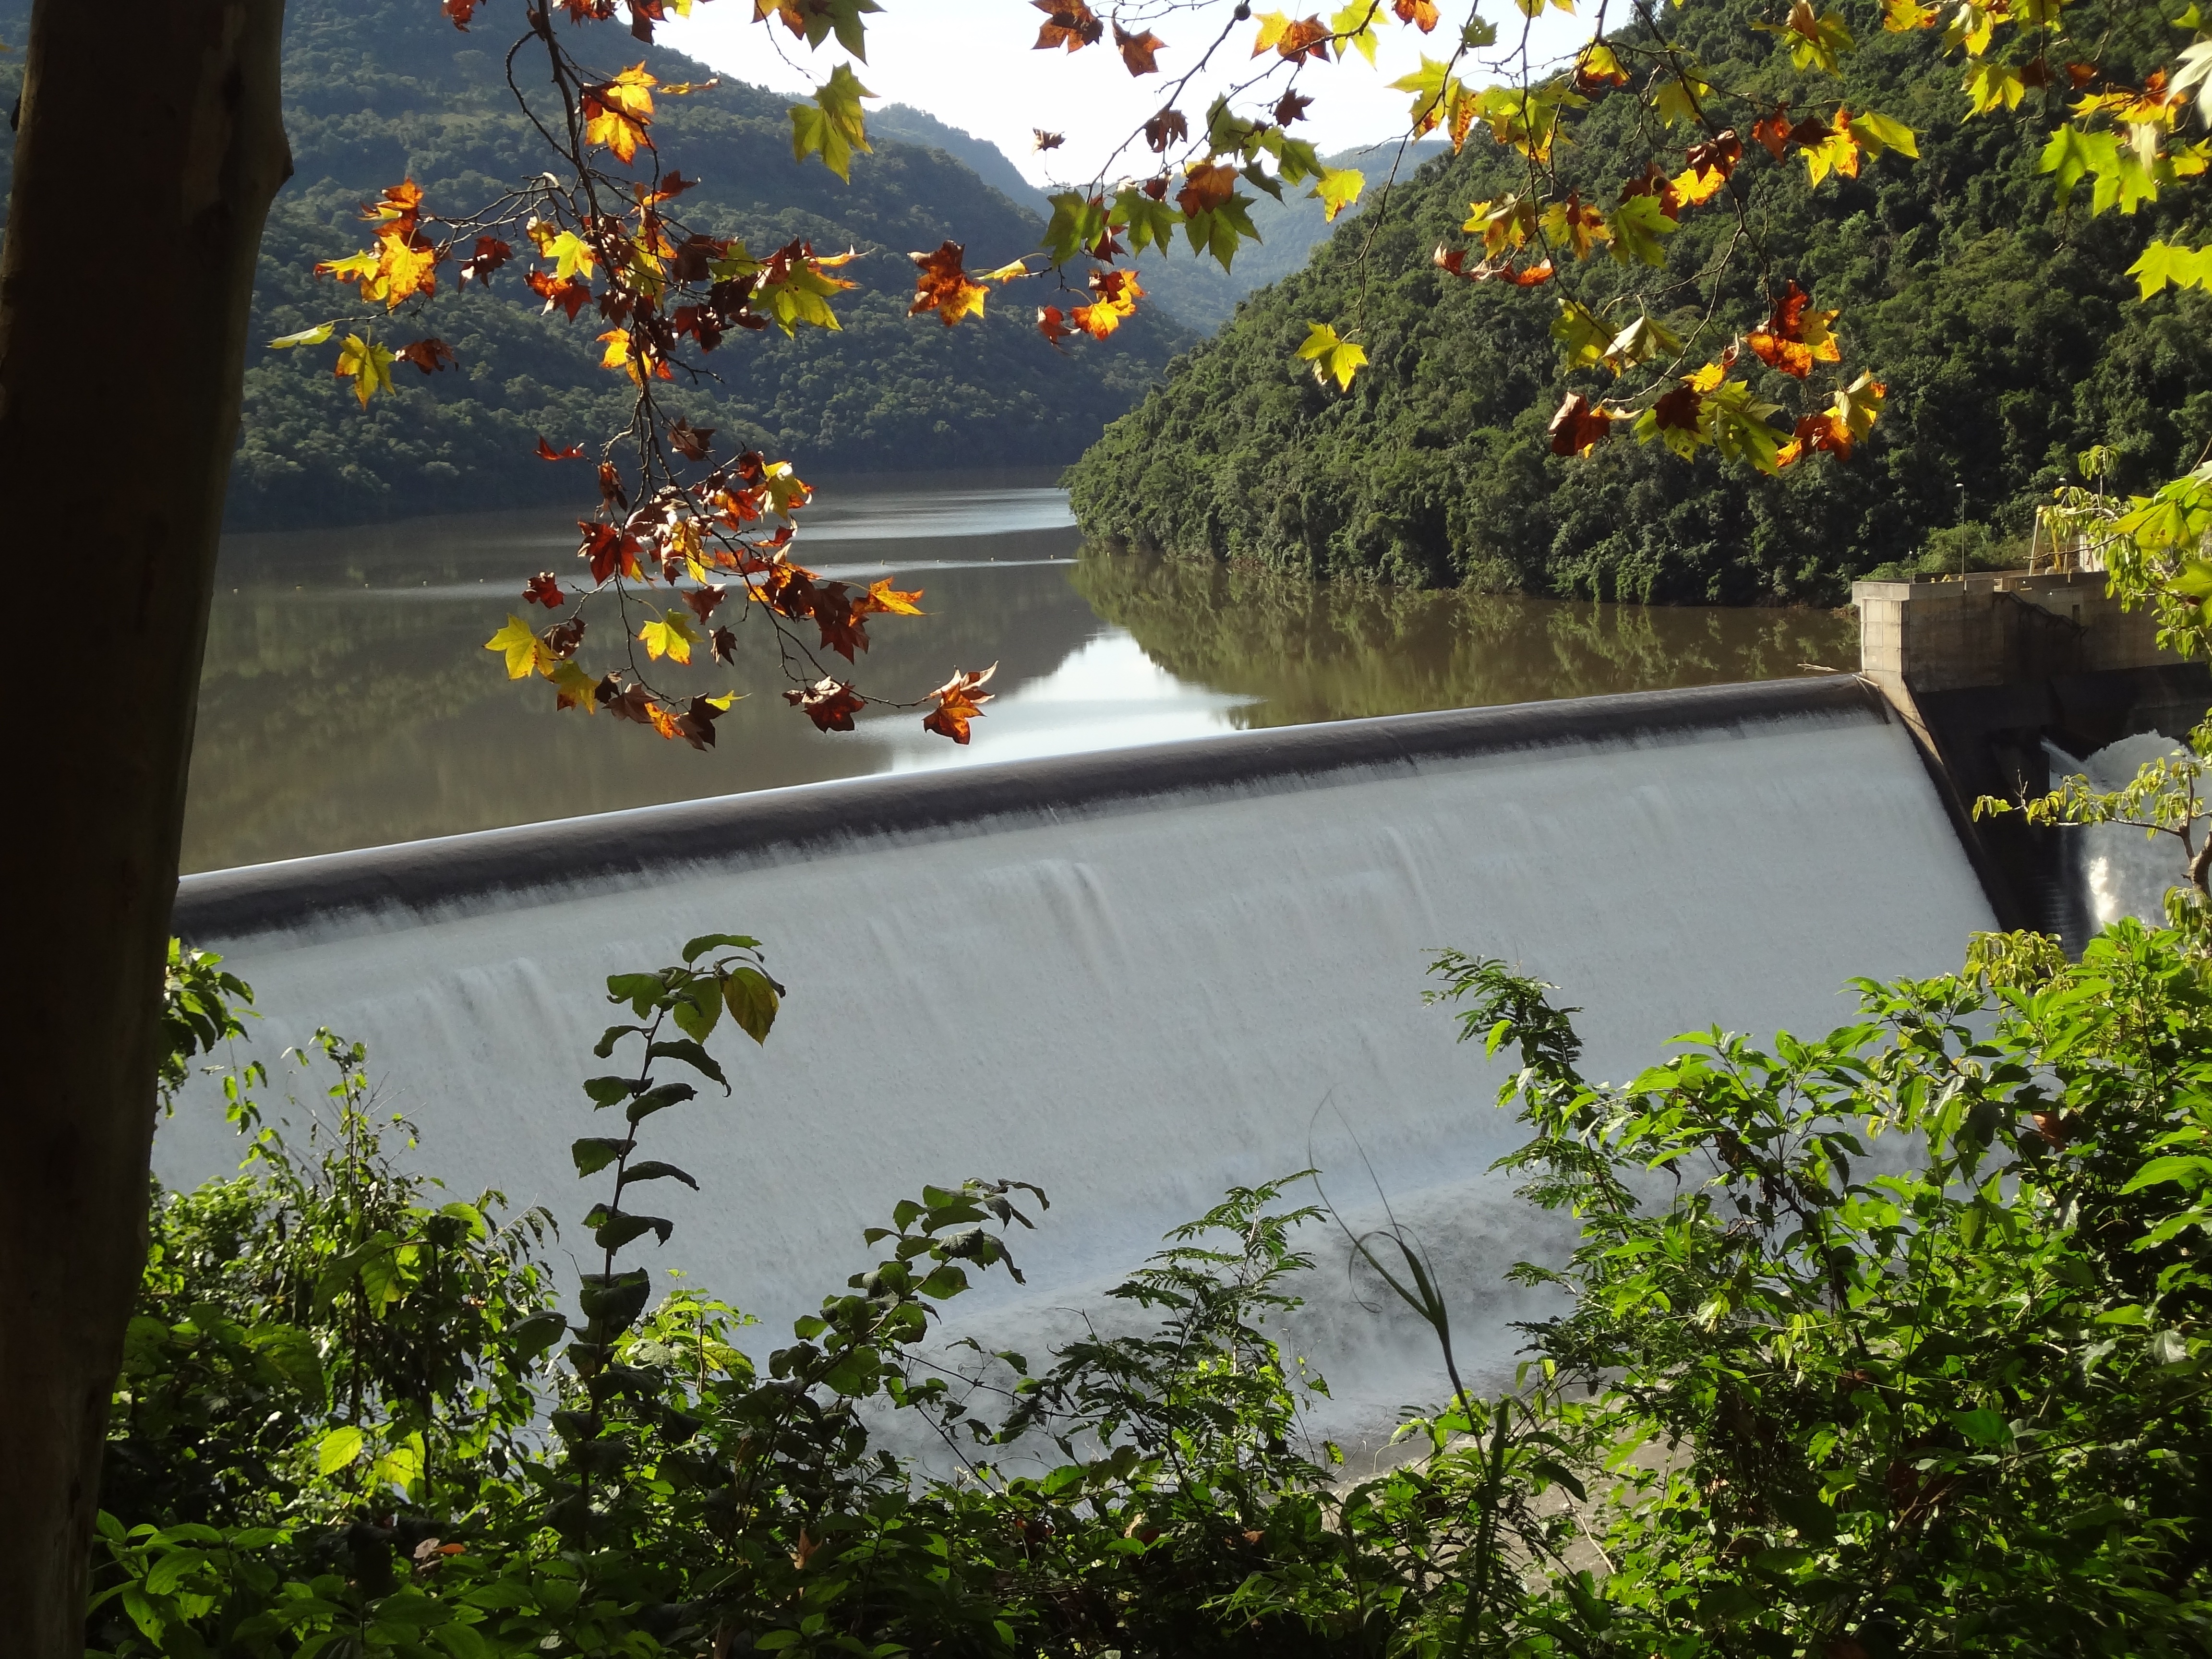
tree, leaf, flower, pond, botany, dam, garden, flora, new rome south, serra gaucha